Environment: real
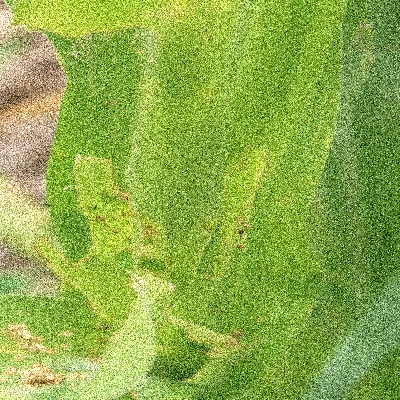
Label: fall_armyworm